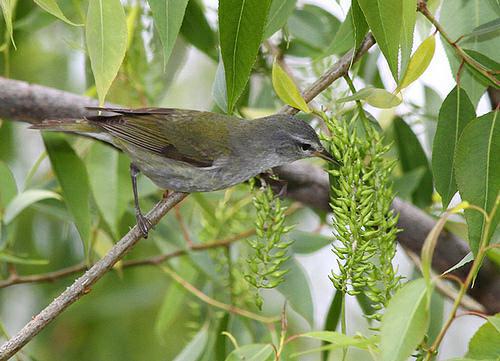
A photo of a tennessee warbler